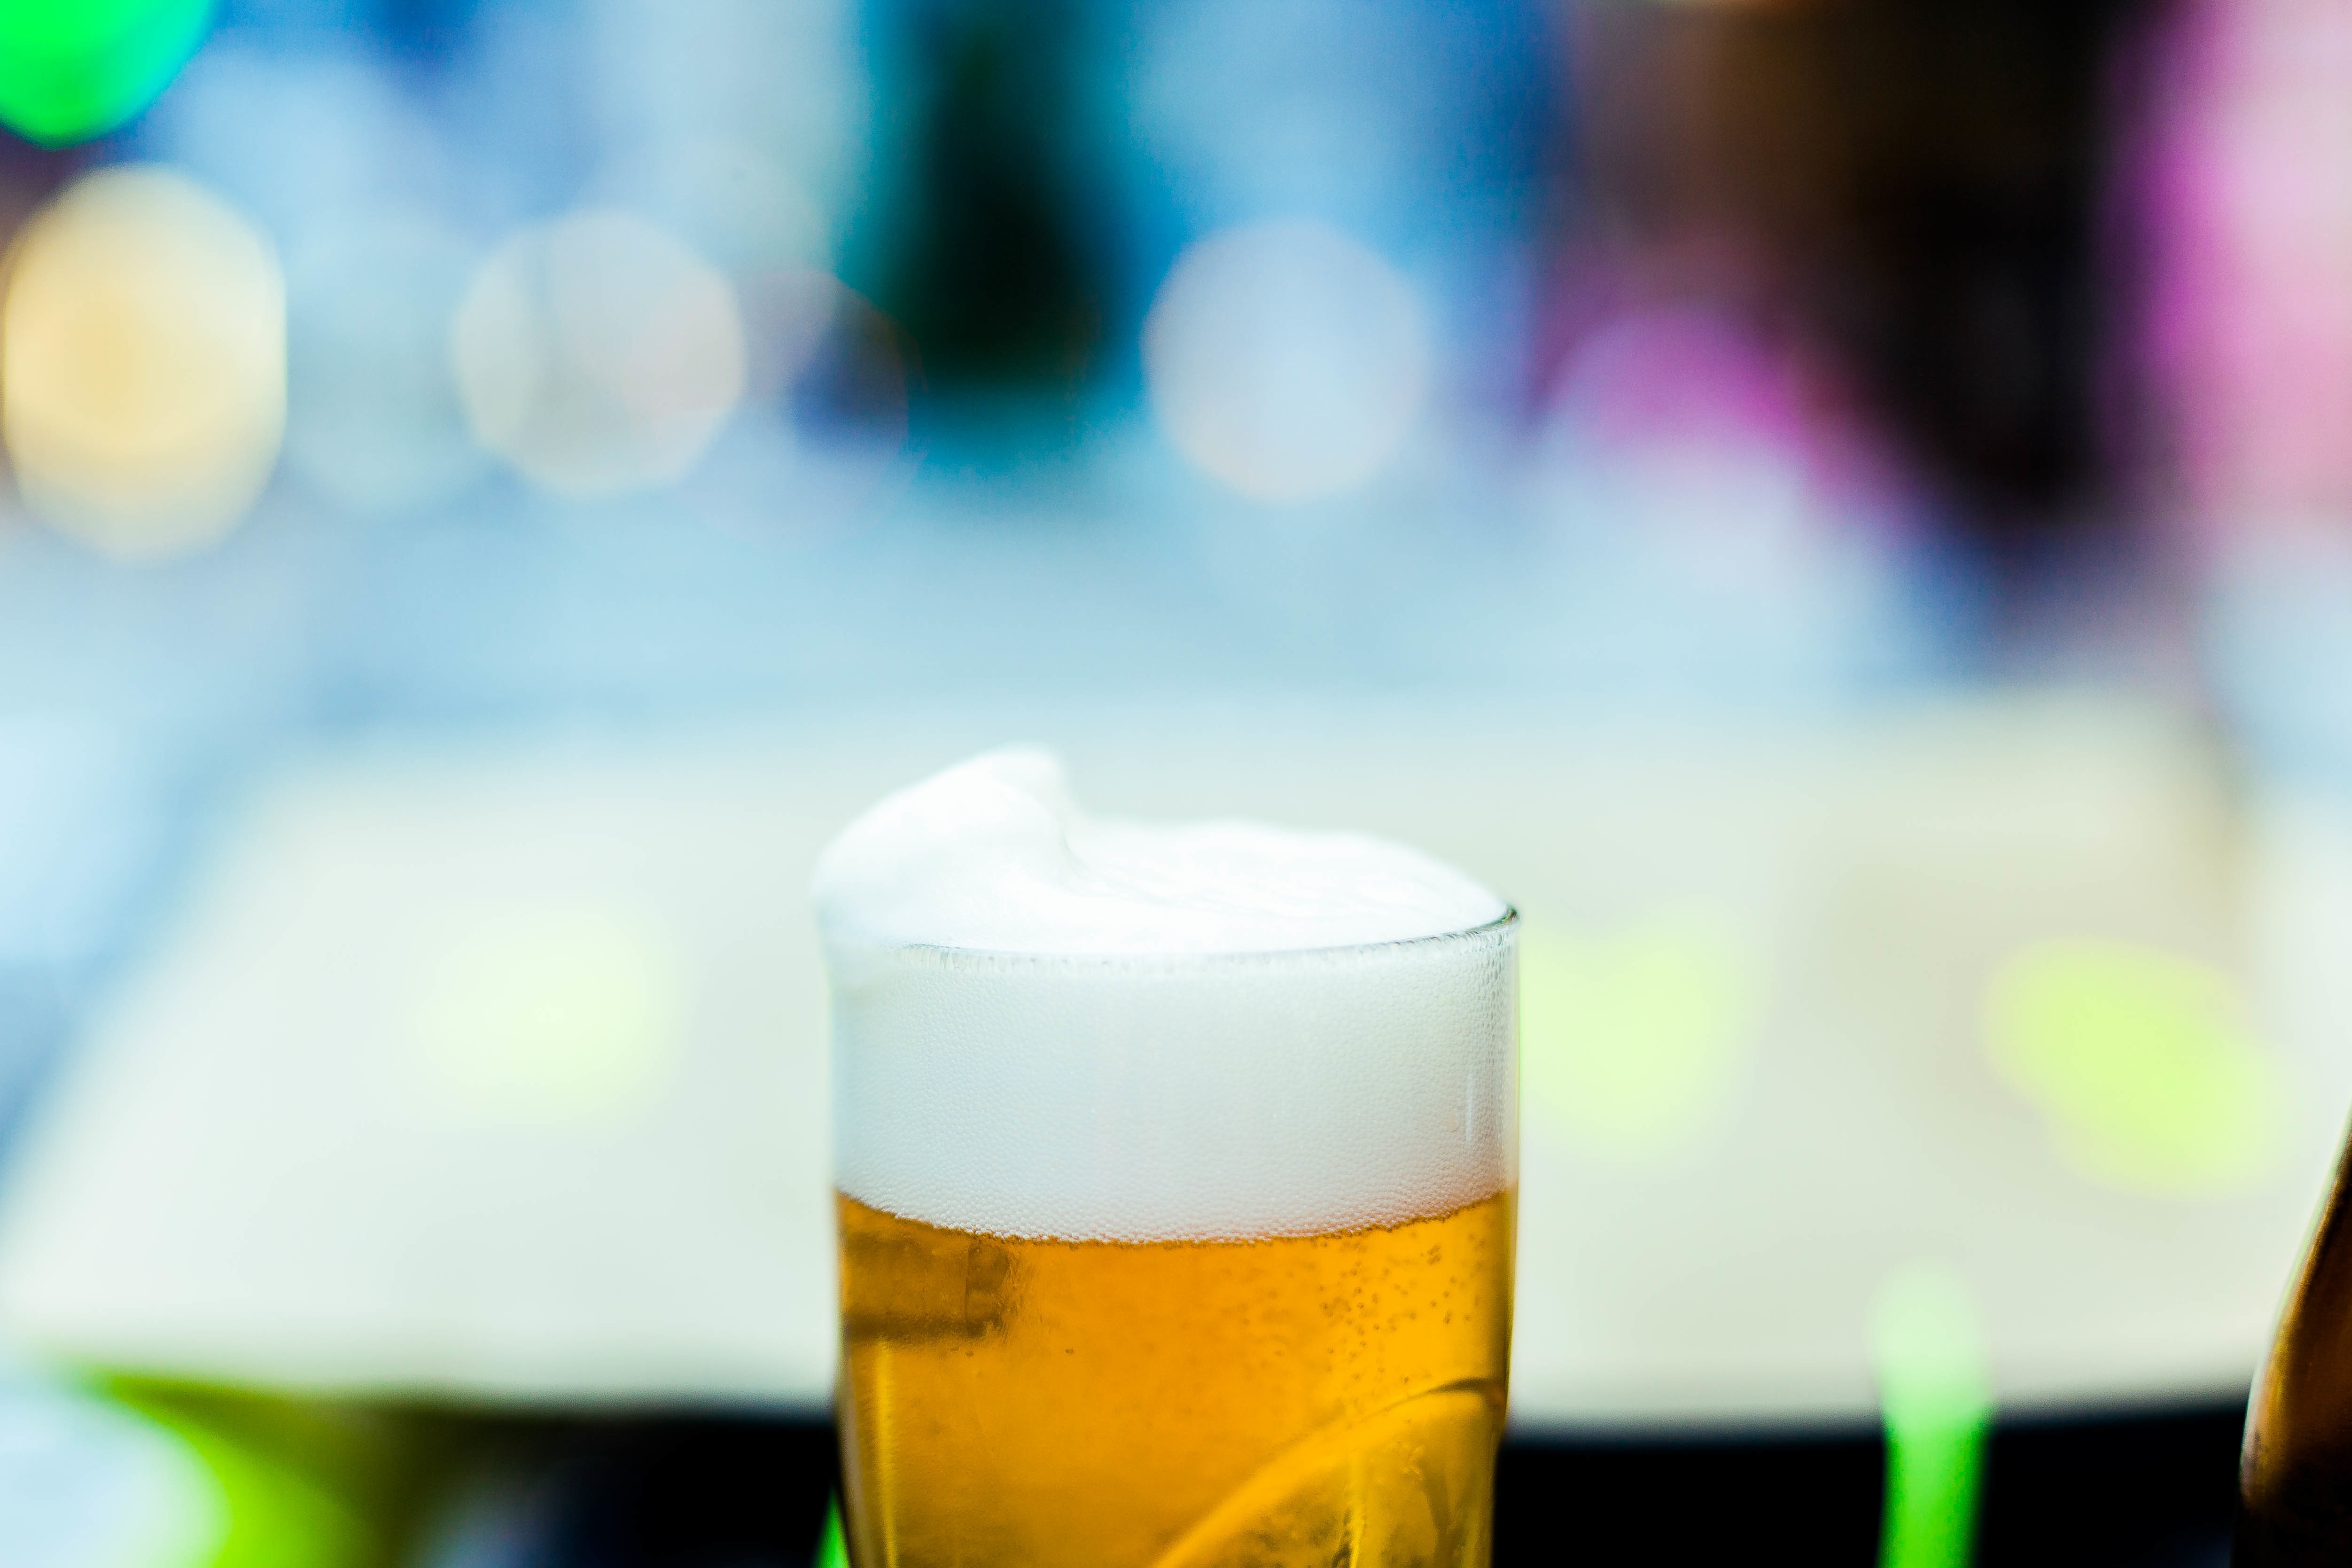
glass, color, drink, beer, alcohol, close up, alcoholic beverage